Thompson's Block

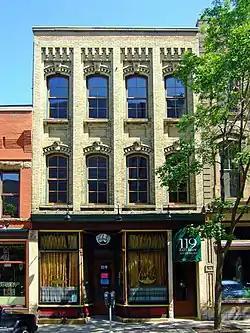
Thompson's Block

Thompson's Block is a 3-story cream brick commercial building a block west of the capitol in Madison, Wisconsin. It was built in 1868 as a grocery store for businessman Ole Thompson. The building was listed on the National Register of Historic Places in 1984 and on the State Register of Historic Places in 1989 - considered significant because its exterior is a rare survivor of mid-19th century commercial architecture in Madison.